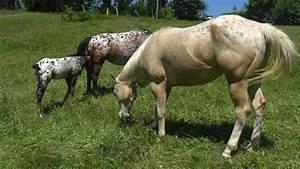
horse